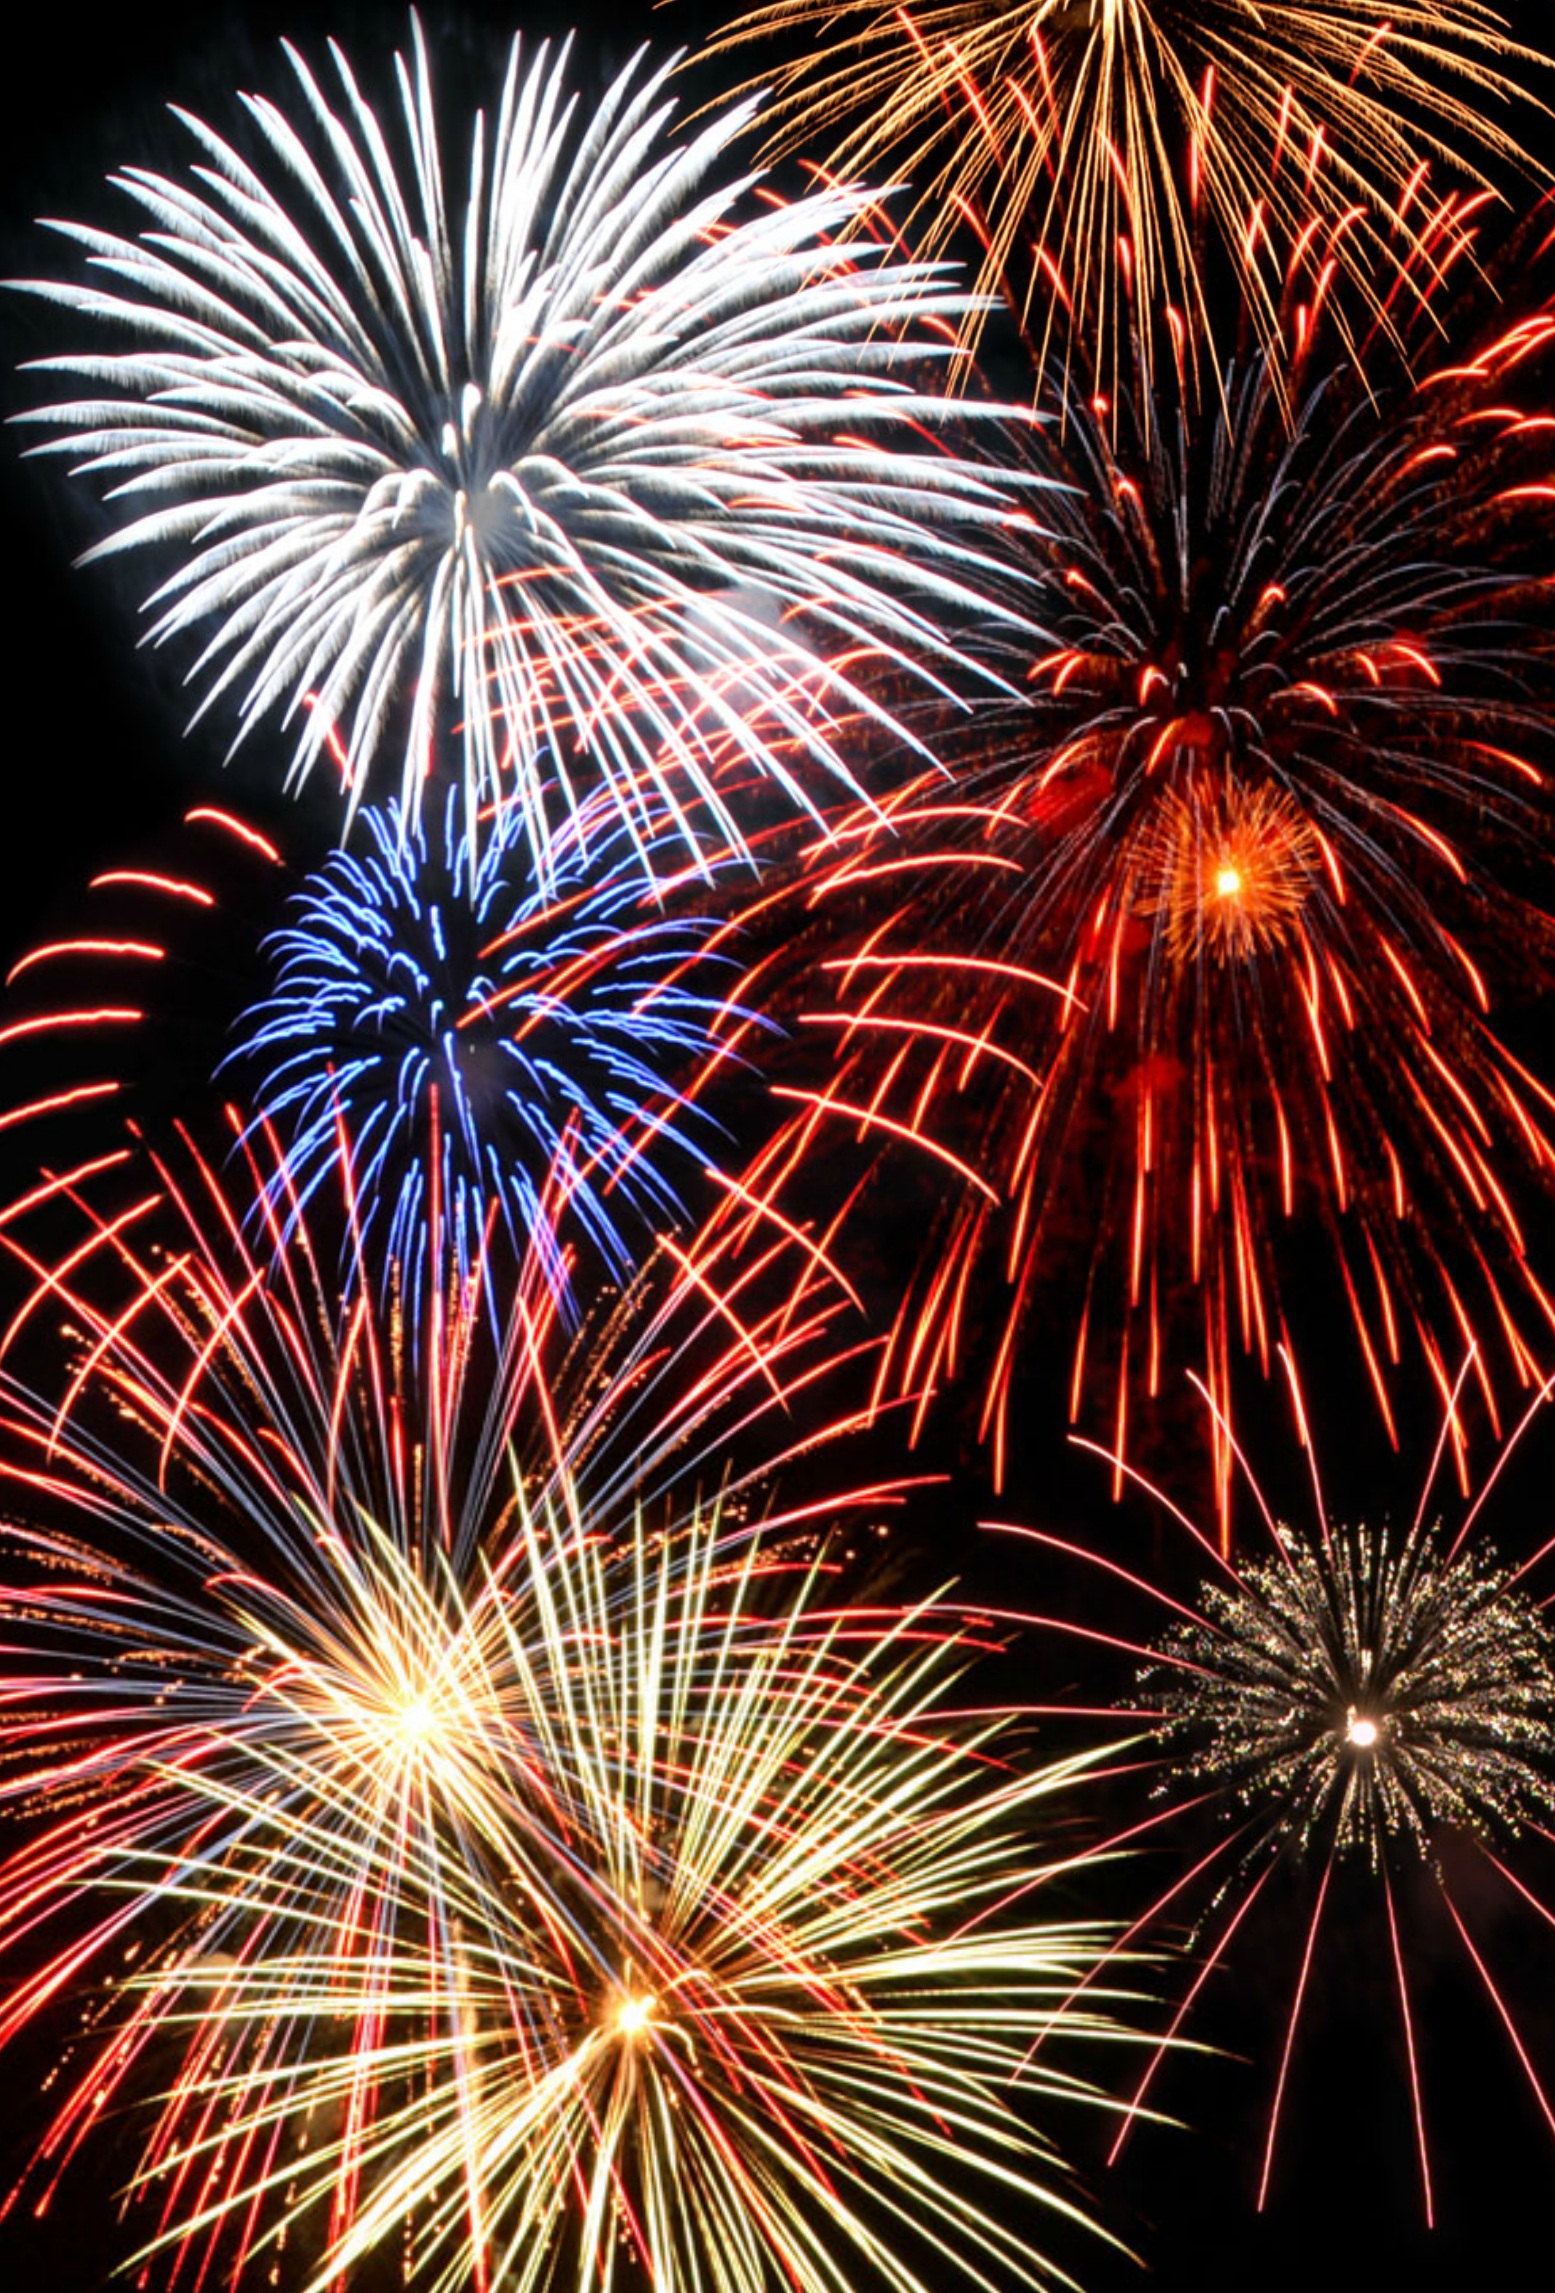
sky, night, recreation, celebration, colourful, pyrotechnics, fireworks, exposure, illustration, happy, photograph, sparks, event, independence, outdoor recreation